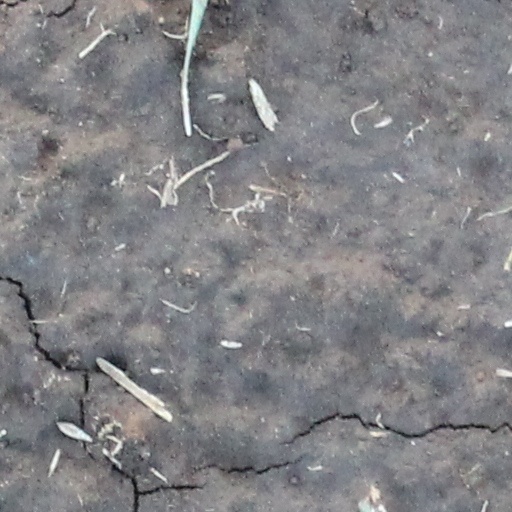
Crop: wheat